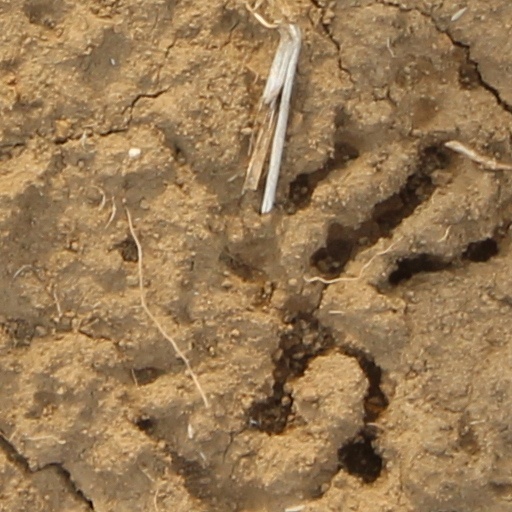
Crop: wheat